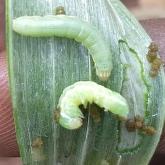
Crop: Onion
Condition: caterpillar-p